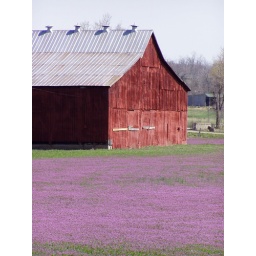
red barn in clover